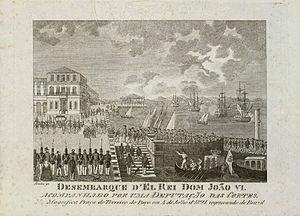
Jean VI de Portugal, roi de Portugal et des Algarves et roi puis empereur titulaire du Brésil, est né à Lisbonne, au Portugal, le 13 mai 1767 et décédé dans cette même ville le 10 mars 1826. Surnommé « le Clément », il règne sur le Royaume uni de Portugal, du Brésil et des Algarves de 1816 à 1822 puis sur le seul royaume de Portugal de 1822 à 1826. Grâce au traité de Rio de Janeiro de 1825, qui reconnaît l'indépendance du Brésil, Jean VI est également proclamé empereur titulaire du Brésil, mais c'est son fils aîné, l'empereur Pierre Iᵉʳ, qui est le véritable souverain du pays pendant son règne.